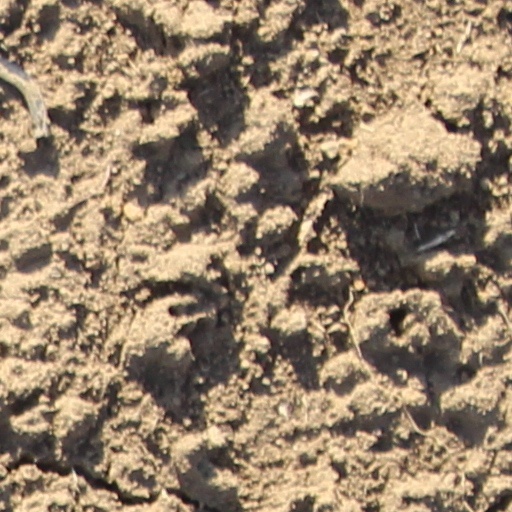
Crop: wheat